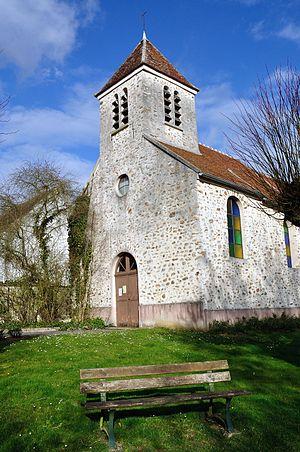
Église Saint-Pierre de Giremoutiers. (Seine-et-Marne, région Île-de-France).
Giremoutiers est une commune française située dans le département de Seine-et-Marne en région Île-de-France.